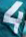
Number: 4